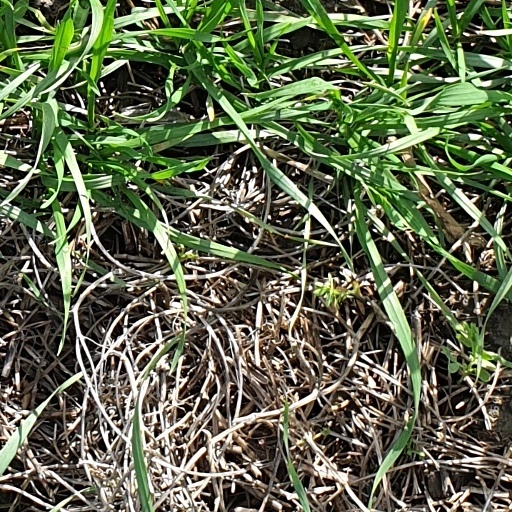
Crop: wheat